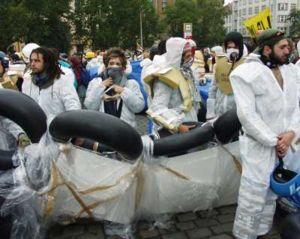
Les tute bianche était un mouvement altermondialiste actif entre 1994 et 2001, inspiré des idées anarcho-zapatistes.